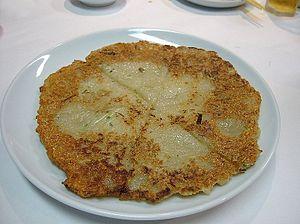
Le gamjajeon est une galette de pommes de terre coréenne préparée en faisant sauter à la poêle, dans tout type d'huile végétale, des pommes de terre râpées jusqu'à obtenir une coloration brun doré. Cette ancienne spécialité locale de la province de Gangwon, se fait exclusivement avec des pommes de terre, du sel et de l'huile.